Enid (given name)

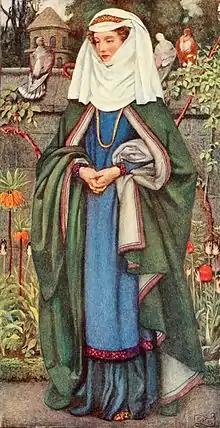
"Enid" by Eleanor Fortescue-Brickdale, 1913.

Enid is a feminine given name. Its origin is Middle Welsh "eneit", meaning 'spirit; life; purity' (from Proto-Celtic "*ana-ti̯o-", compare Gaulish "anatia" 'souls (?)' attested on the Larzac tablet, ultimately from the Proto-Indo-European root "*h₂enh₁-" 'to breathe, blow'; compare the modern Welsh word "anadl" 'breath; wind').